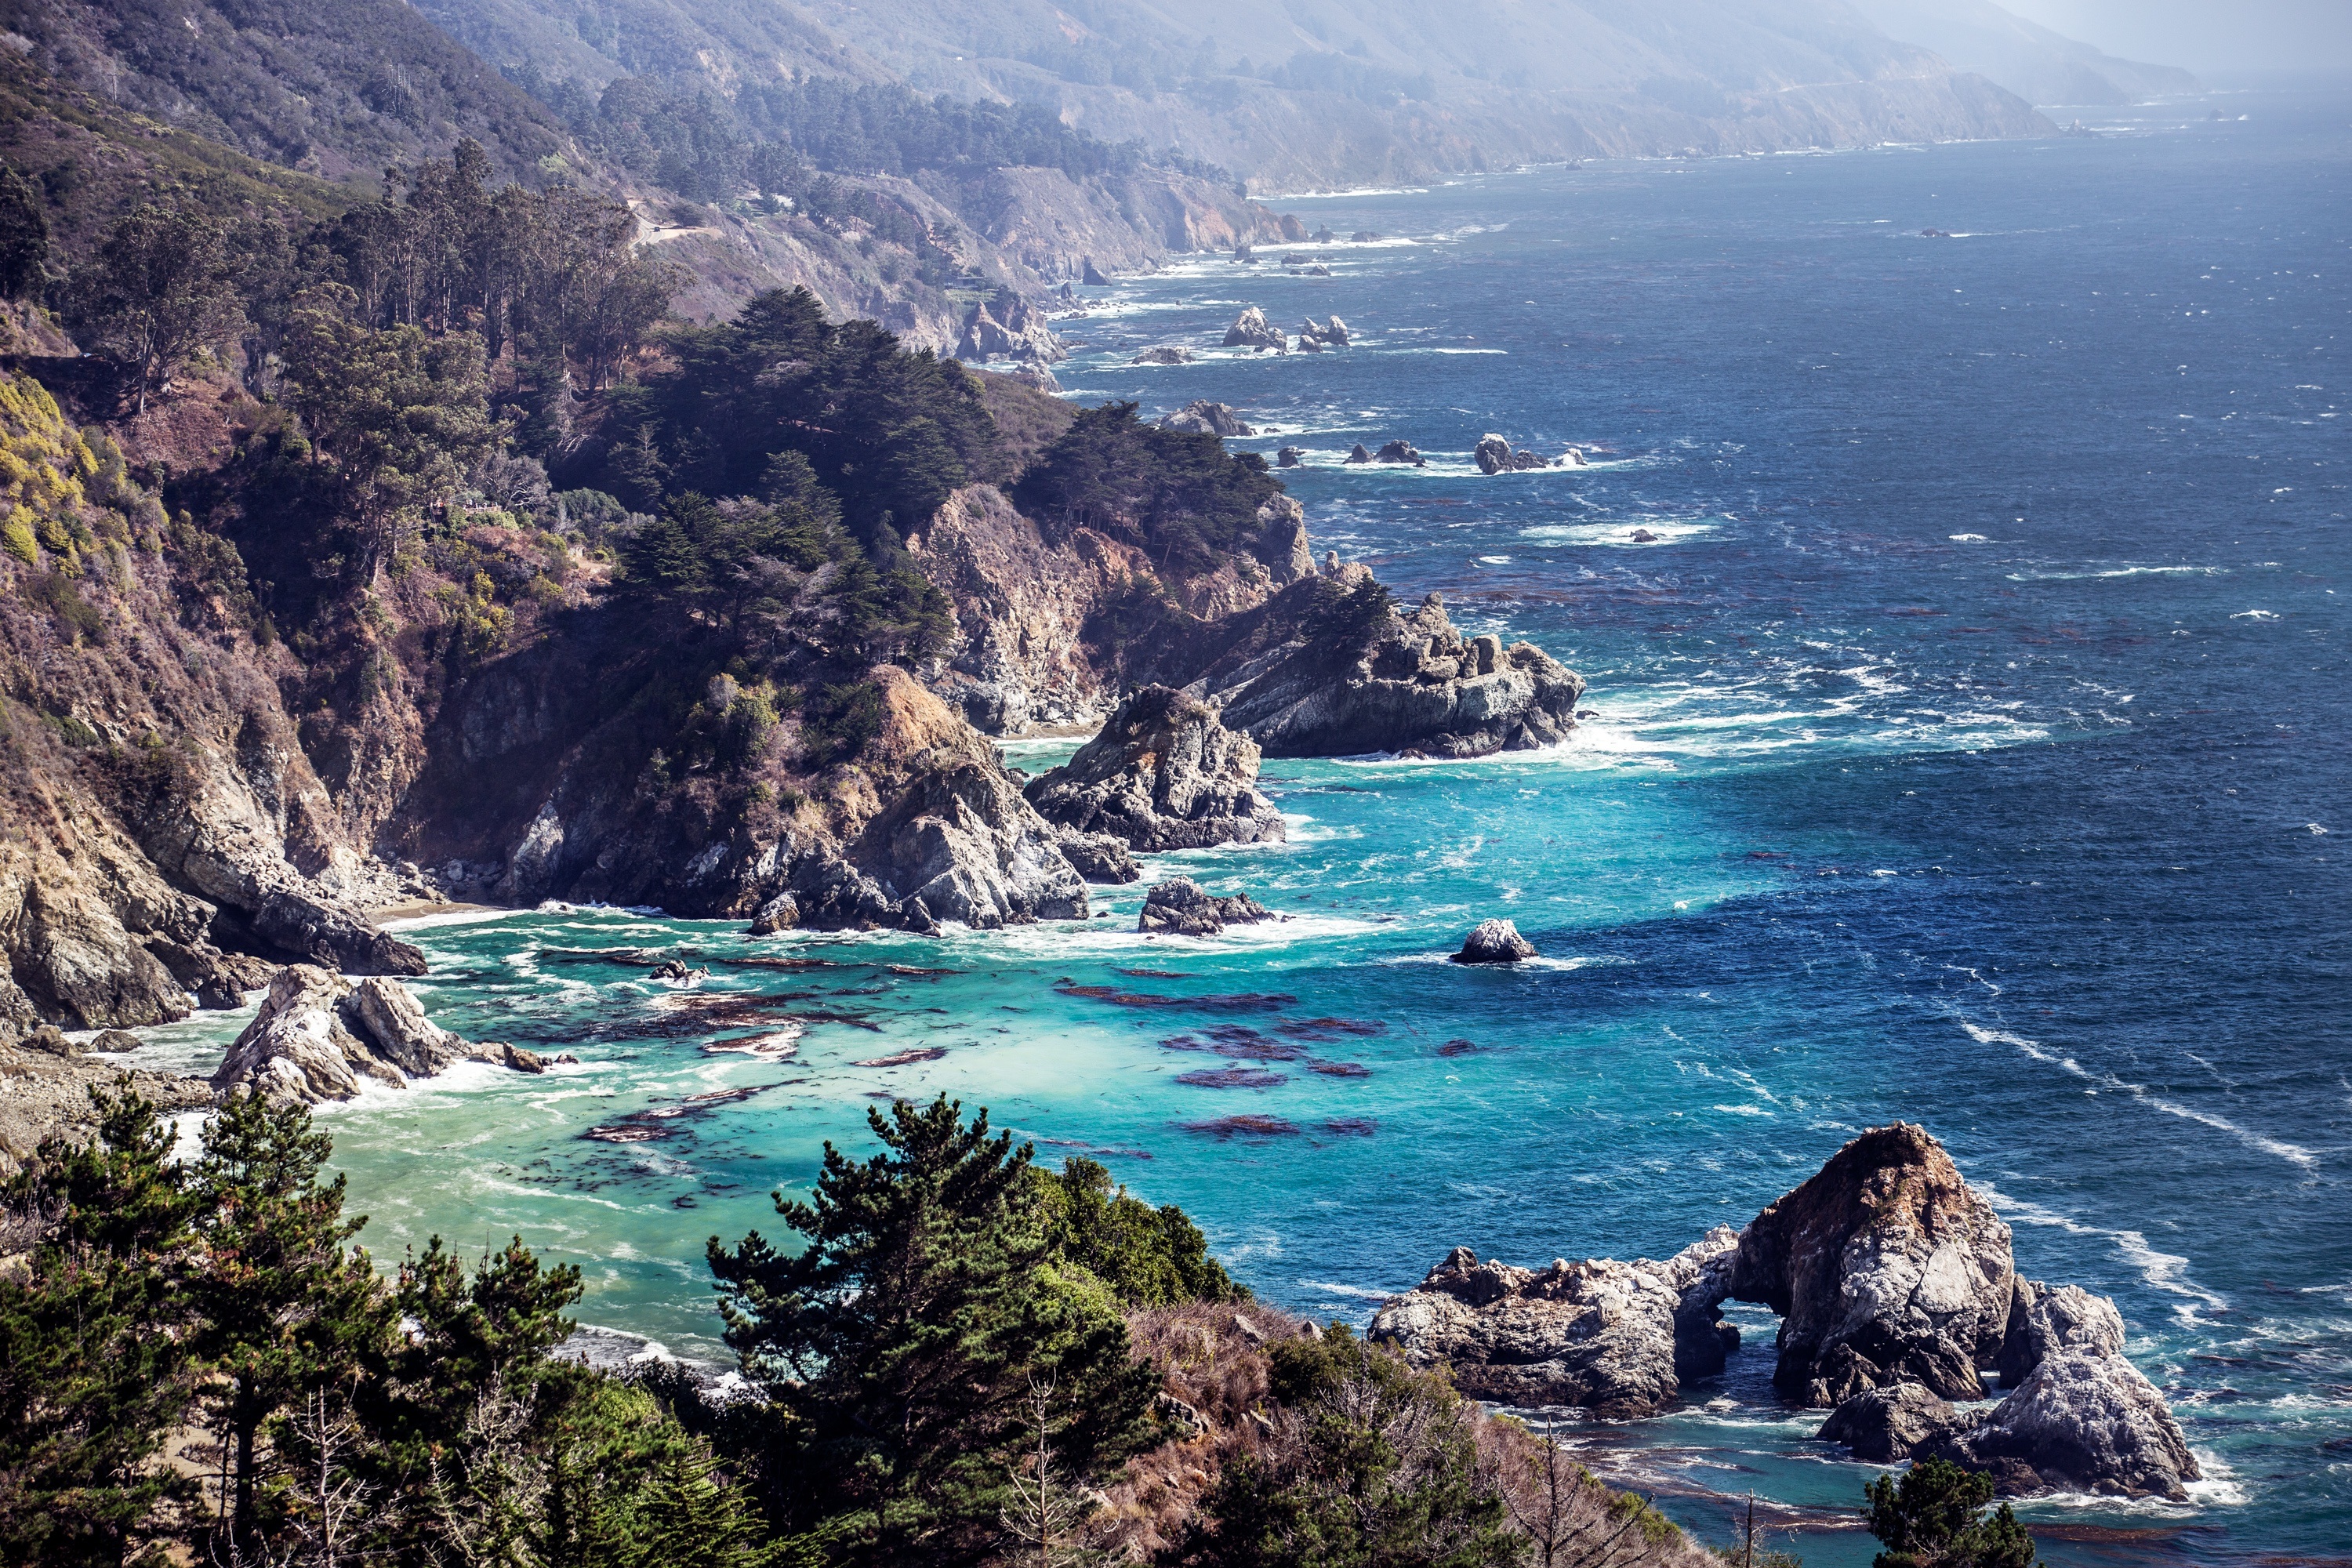
landscape, sea, coast, water, rock, ocean, horizon, mountain, sunrise, coastal, stone, coastline, cliff, cove, scenic, tropical, seascape, scenery, bay, blue, fjord, terrain, body of water, outdoors, sunny, cliffs, cape, islet, landform, beautiful landscape, geographical feature